Chapelle royale de Dreux

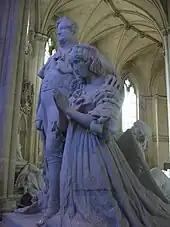
Monument to King Louis-Philippe (1773–1850) and his wife Maria Amalia (1782-1866)

In the 1770s, Louis Jean Marie de Bourbon, Duke of Penthièvre, was one of the greatest land owners in France prior to the French Revolution. In 1775, the lands of the county of Dreux had been given to Penthièvre by his cousin King Louis XVI. In 1783, Penthièvre sold his domain of Rambouillet to Louis XVI. On November 25 of that year, in a long religious procession, Penthièvre transferred the nine caskets containing the remains of his parents (Louis Alexandre, Count of Toulouse, and Marie Victoire de Noailles), his wife (Princess Maria Teresa Felicitas of Modena) and six of their seven children from the small medieval village church next to the castle in Rambouillet to the chapel of the "Collégiale Saint-Étienne de Dreux".